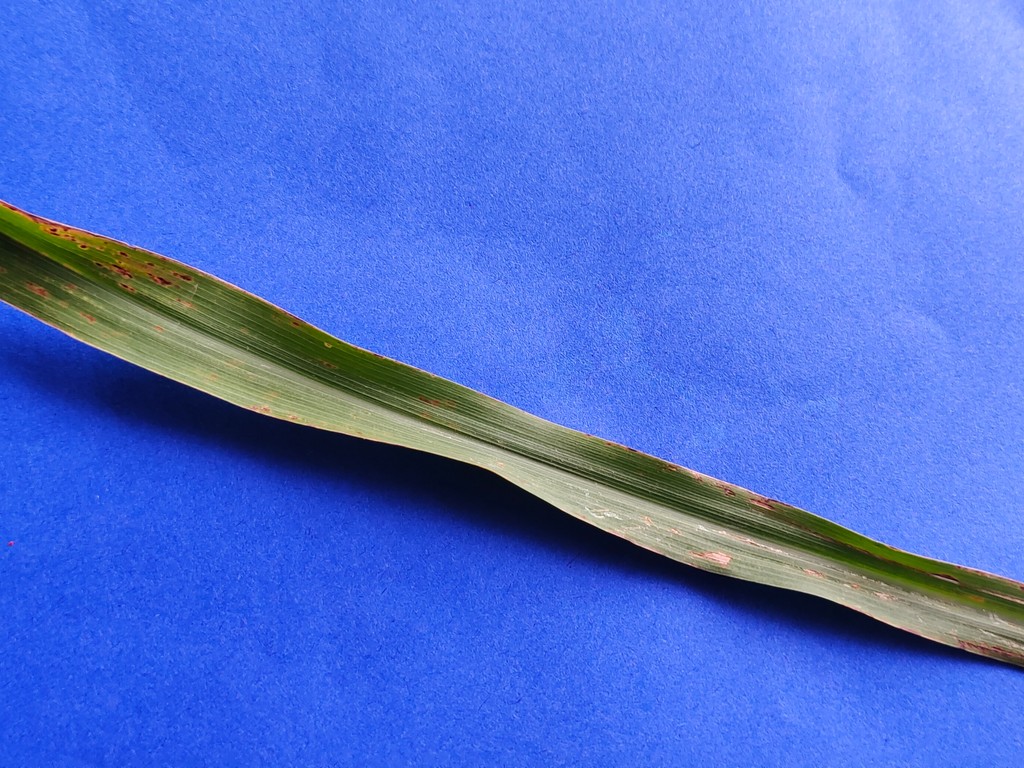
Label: Unhealthy